Joe Dinicol

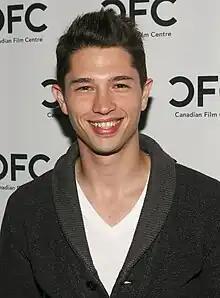
Dinicol in September 2008

Joe Dinicol (born December 22, 1983) is a Canadian actor. He is known for his portrayal of Rory Regan / Ragman in a recurring role in the fifth season of "Arrow".